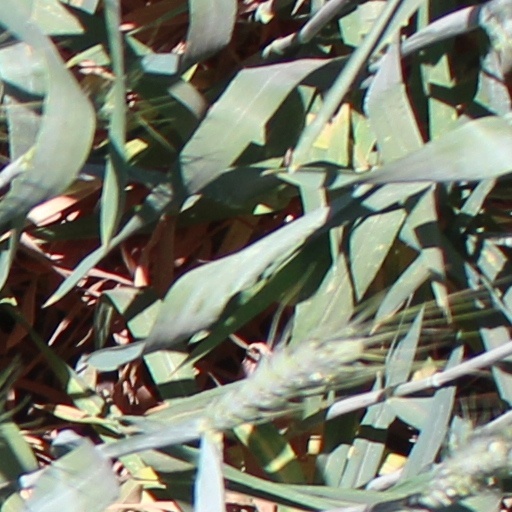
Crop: wheat